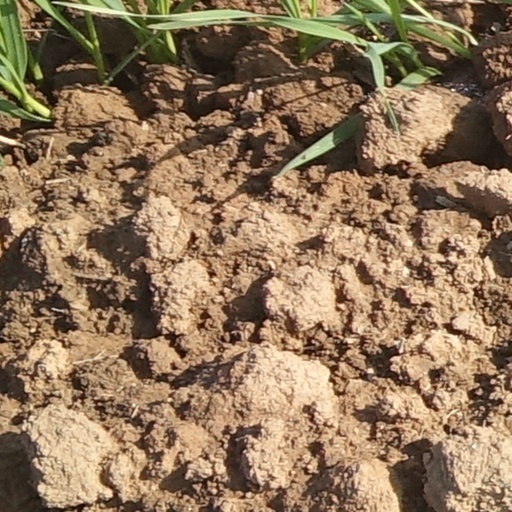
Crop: wheat